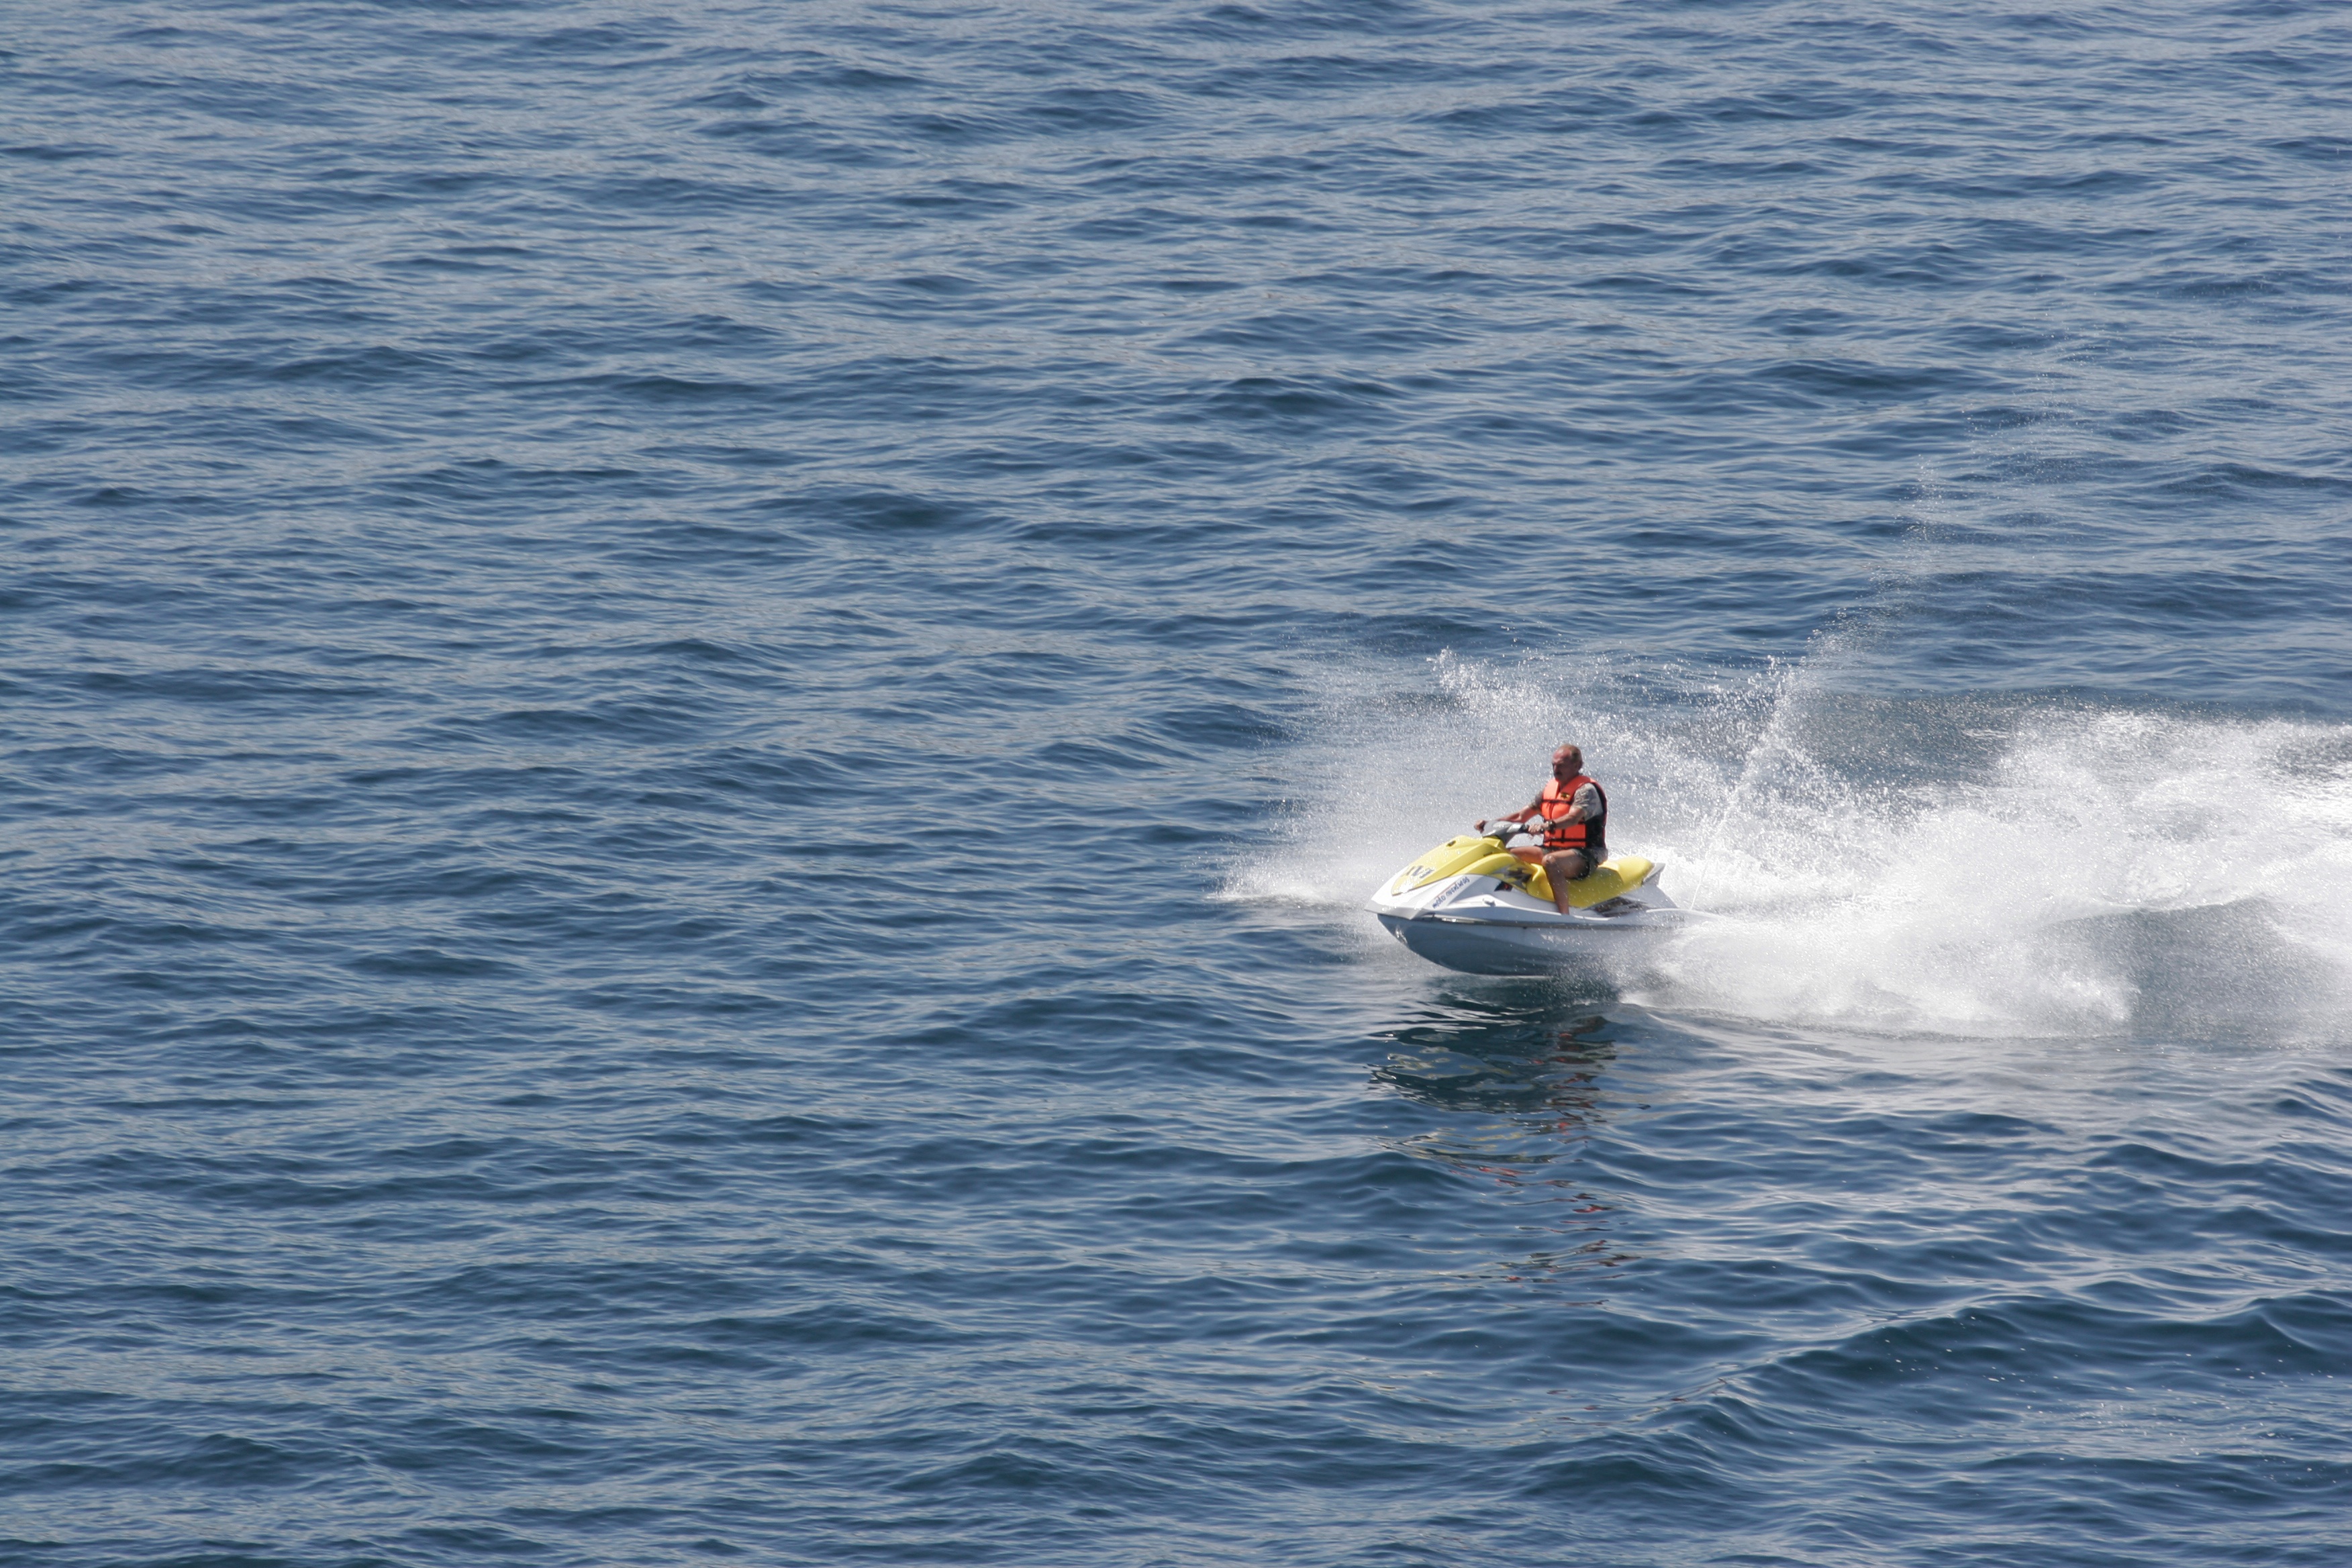
sea, ocean, sport, boat, wave, recreation, vehicle, sailing, lifestyle, jetski, motorboat, sports, boating, watercraft, motorsport, water sport, jet ski, sea kayak, wave runner, wind wave, powerboating, personal water craft, f1 powerboat racing